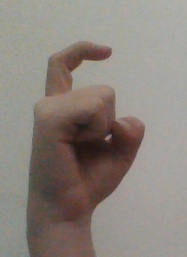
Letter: ra